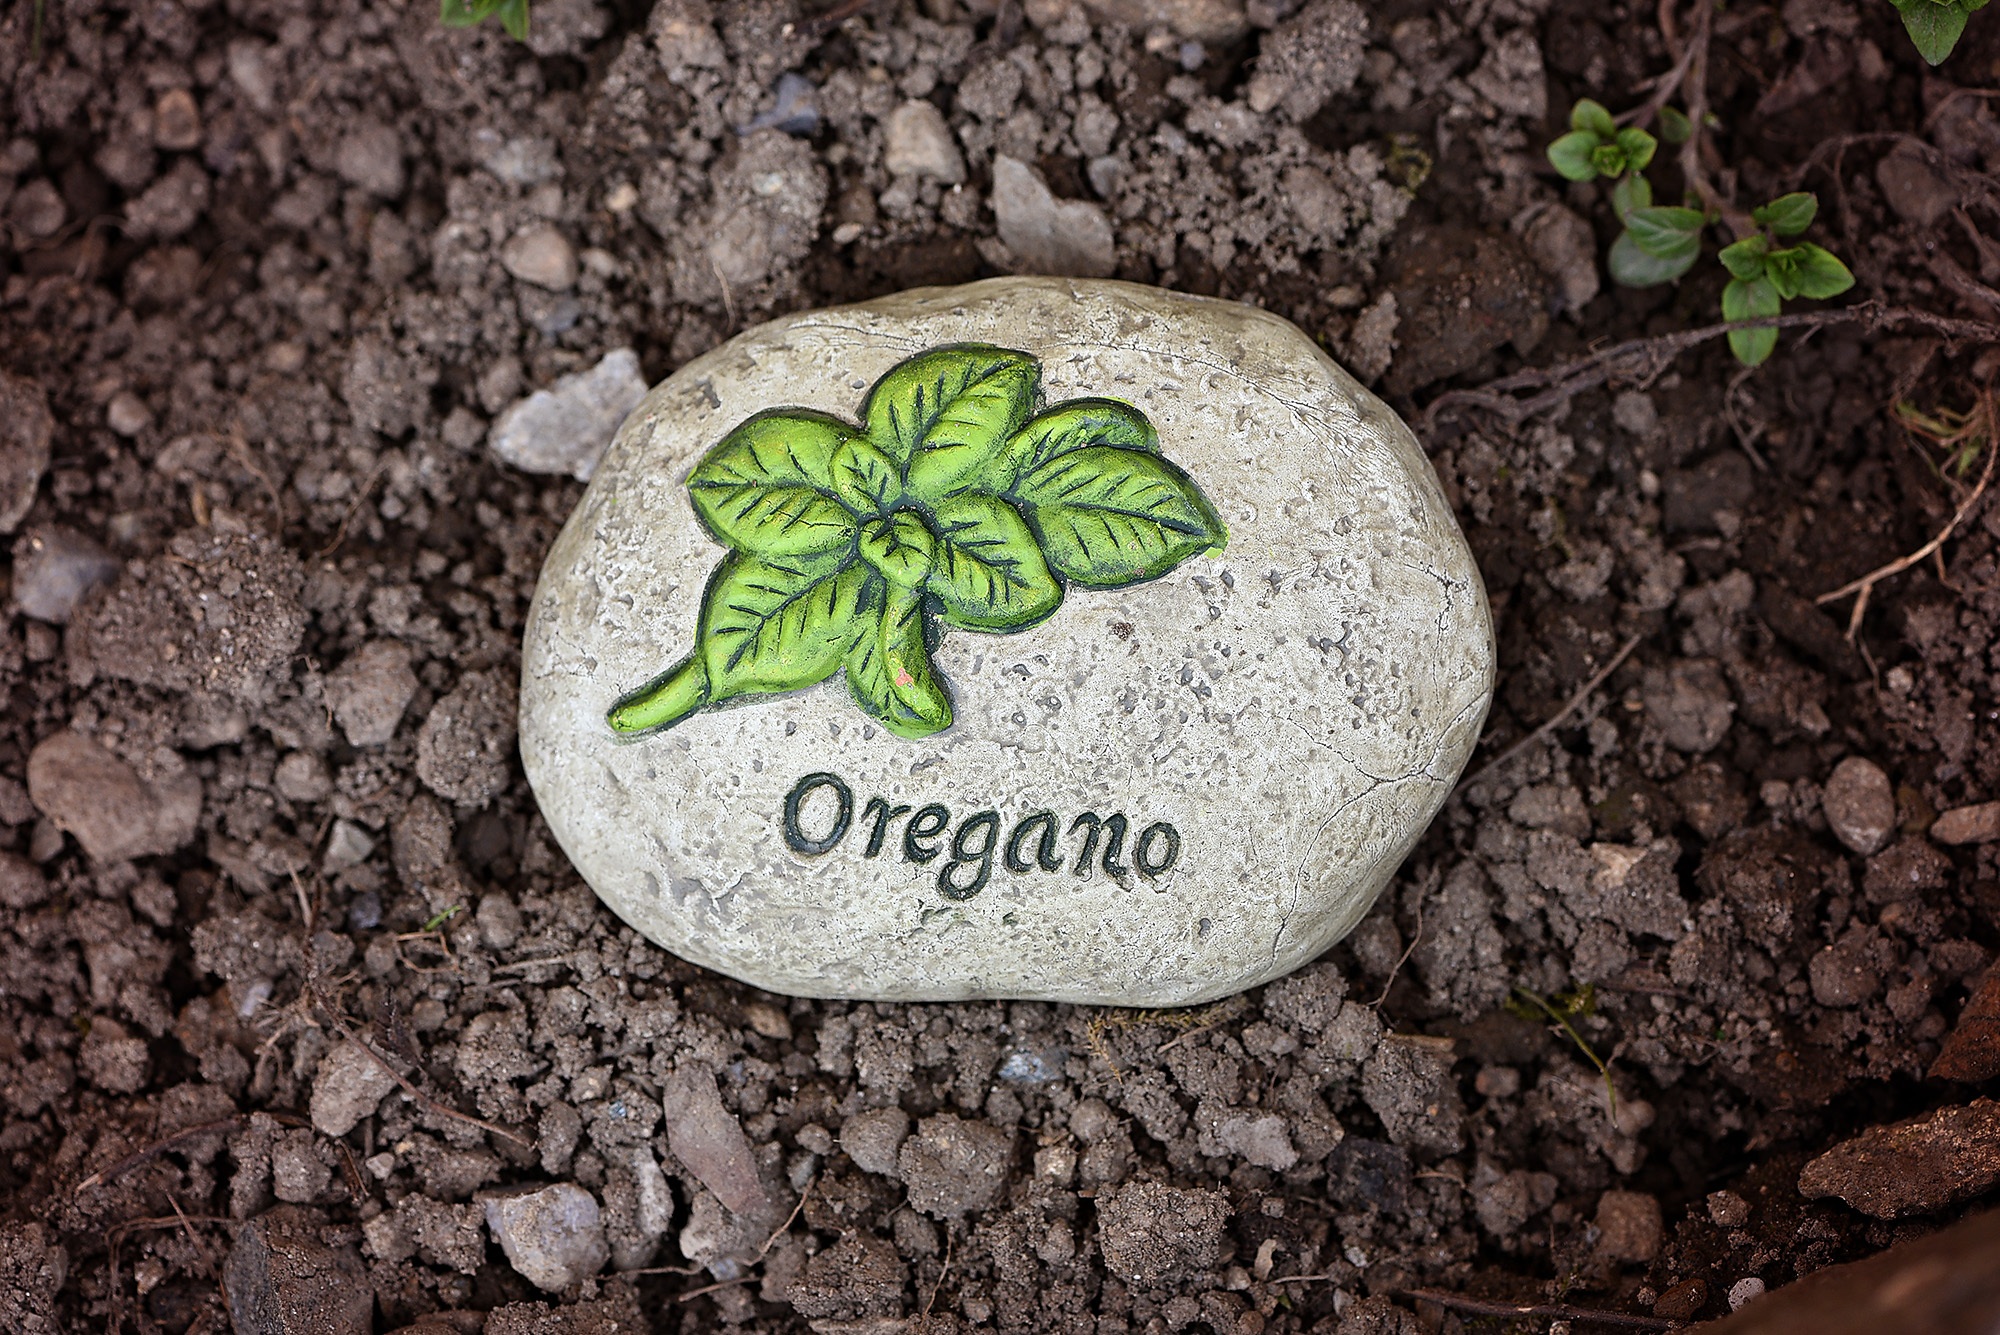
tree, nature, rock, plant, ground, leaf, flower, stone, green, soil, botany, garden, flora, earth, oregano, herbal stone, garden stone